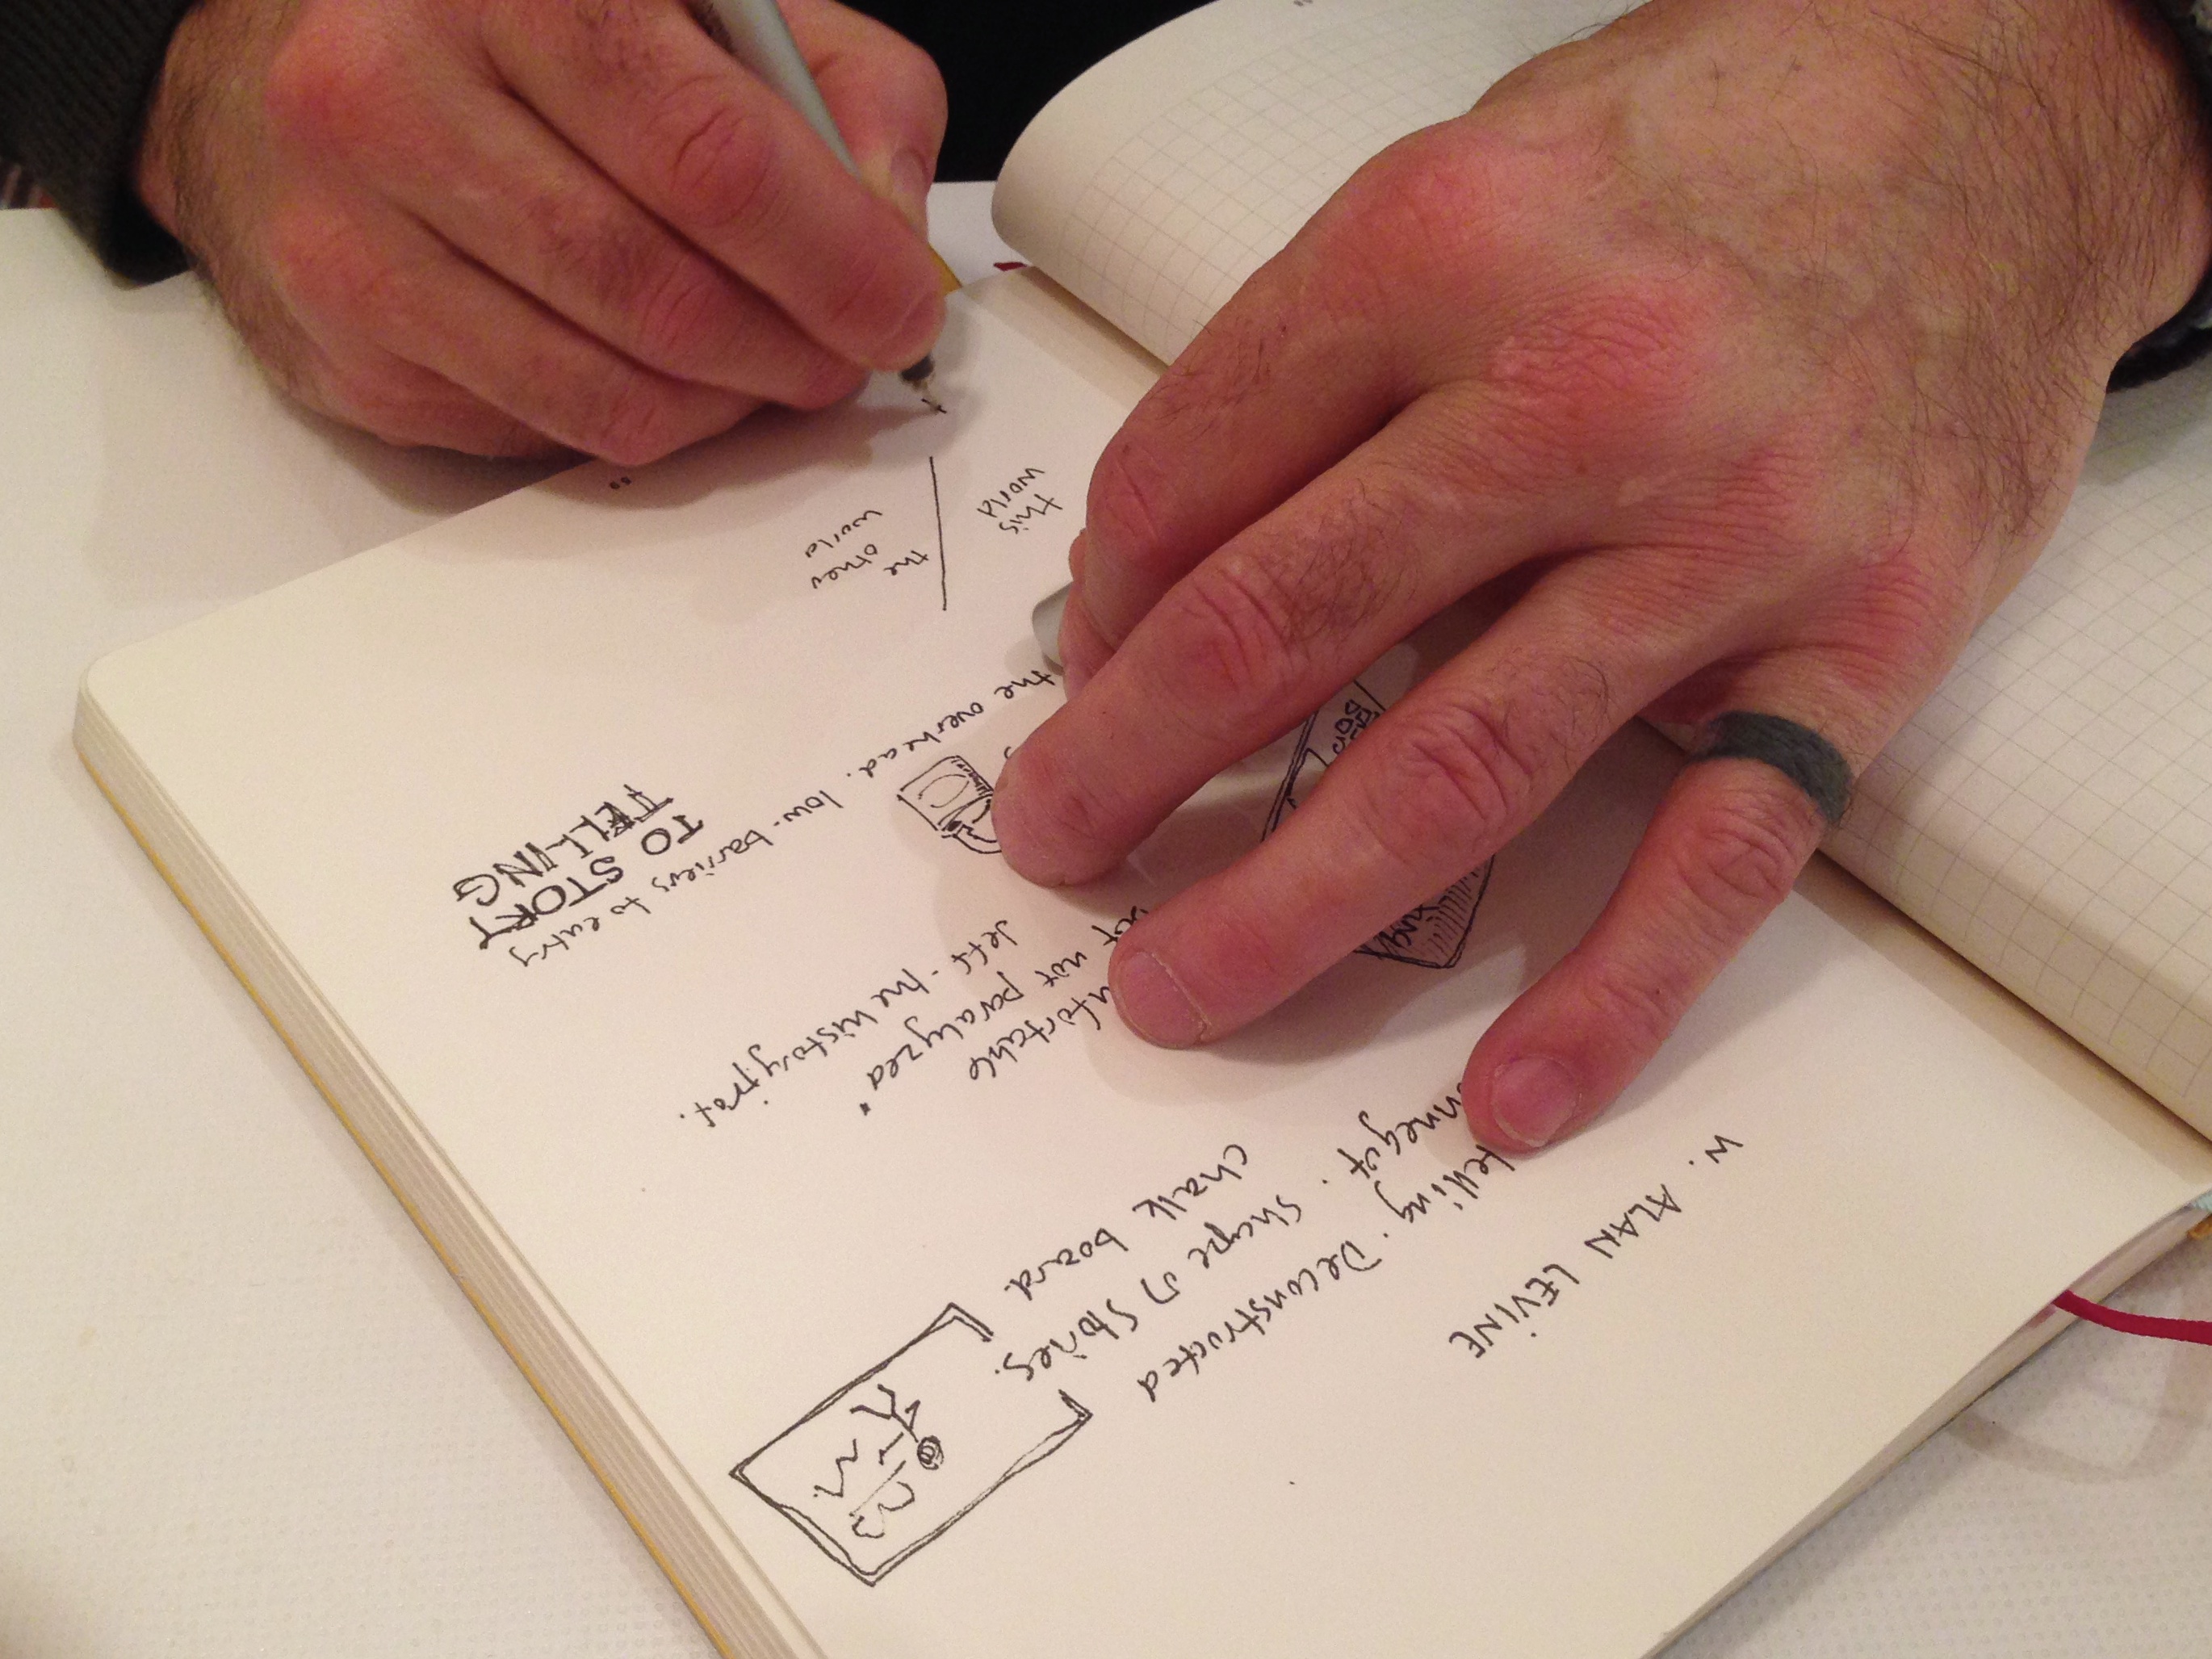
writing, hand, pattern, finger, art, sketch, drawing, design, handwriting, calligraphy, document